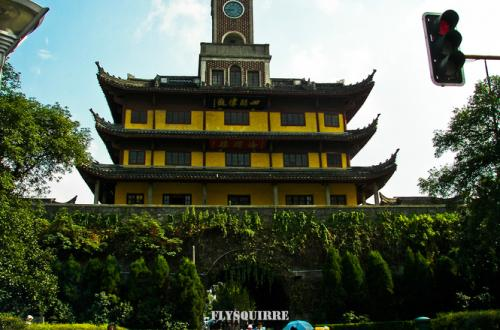
地标名称：宁波鼓楼
所在城市：宁波市·海曙区